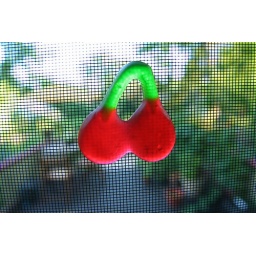
Cherry gummy pressed into the screen door by Qiqi so I could film it against the sunlight